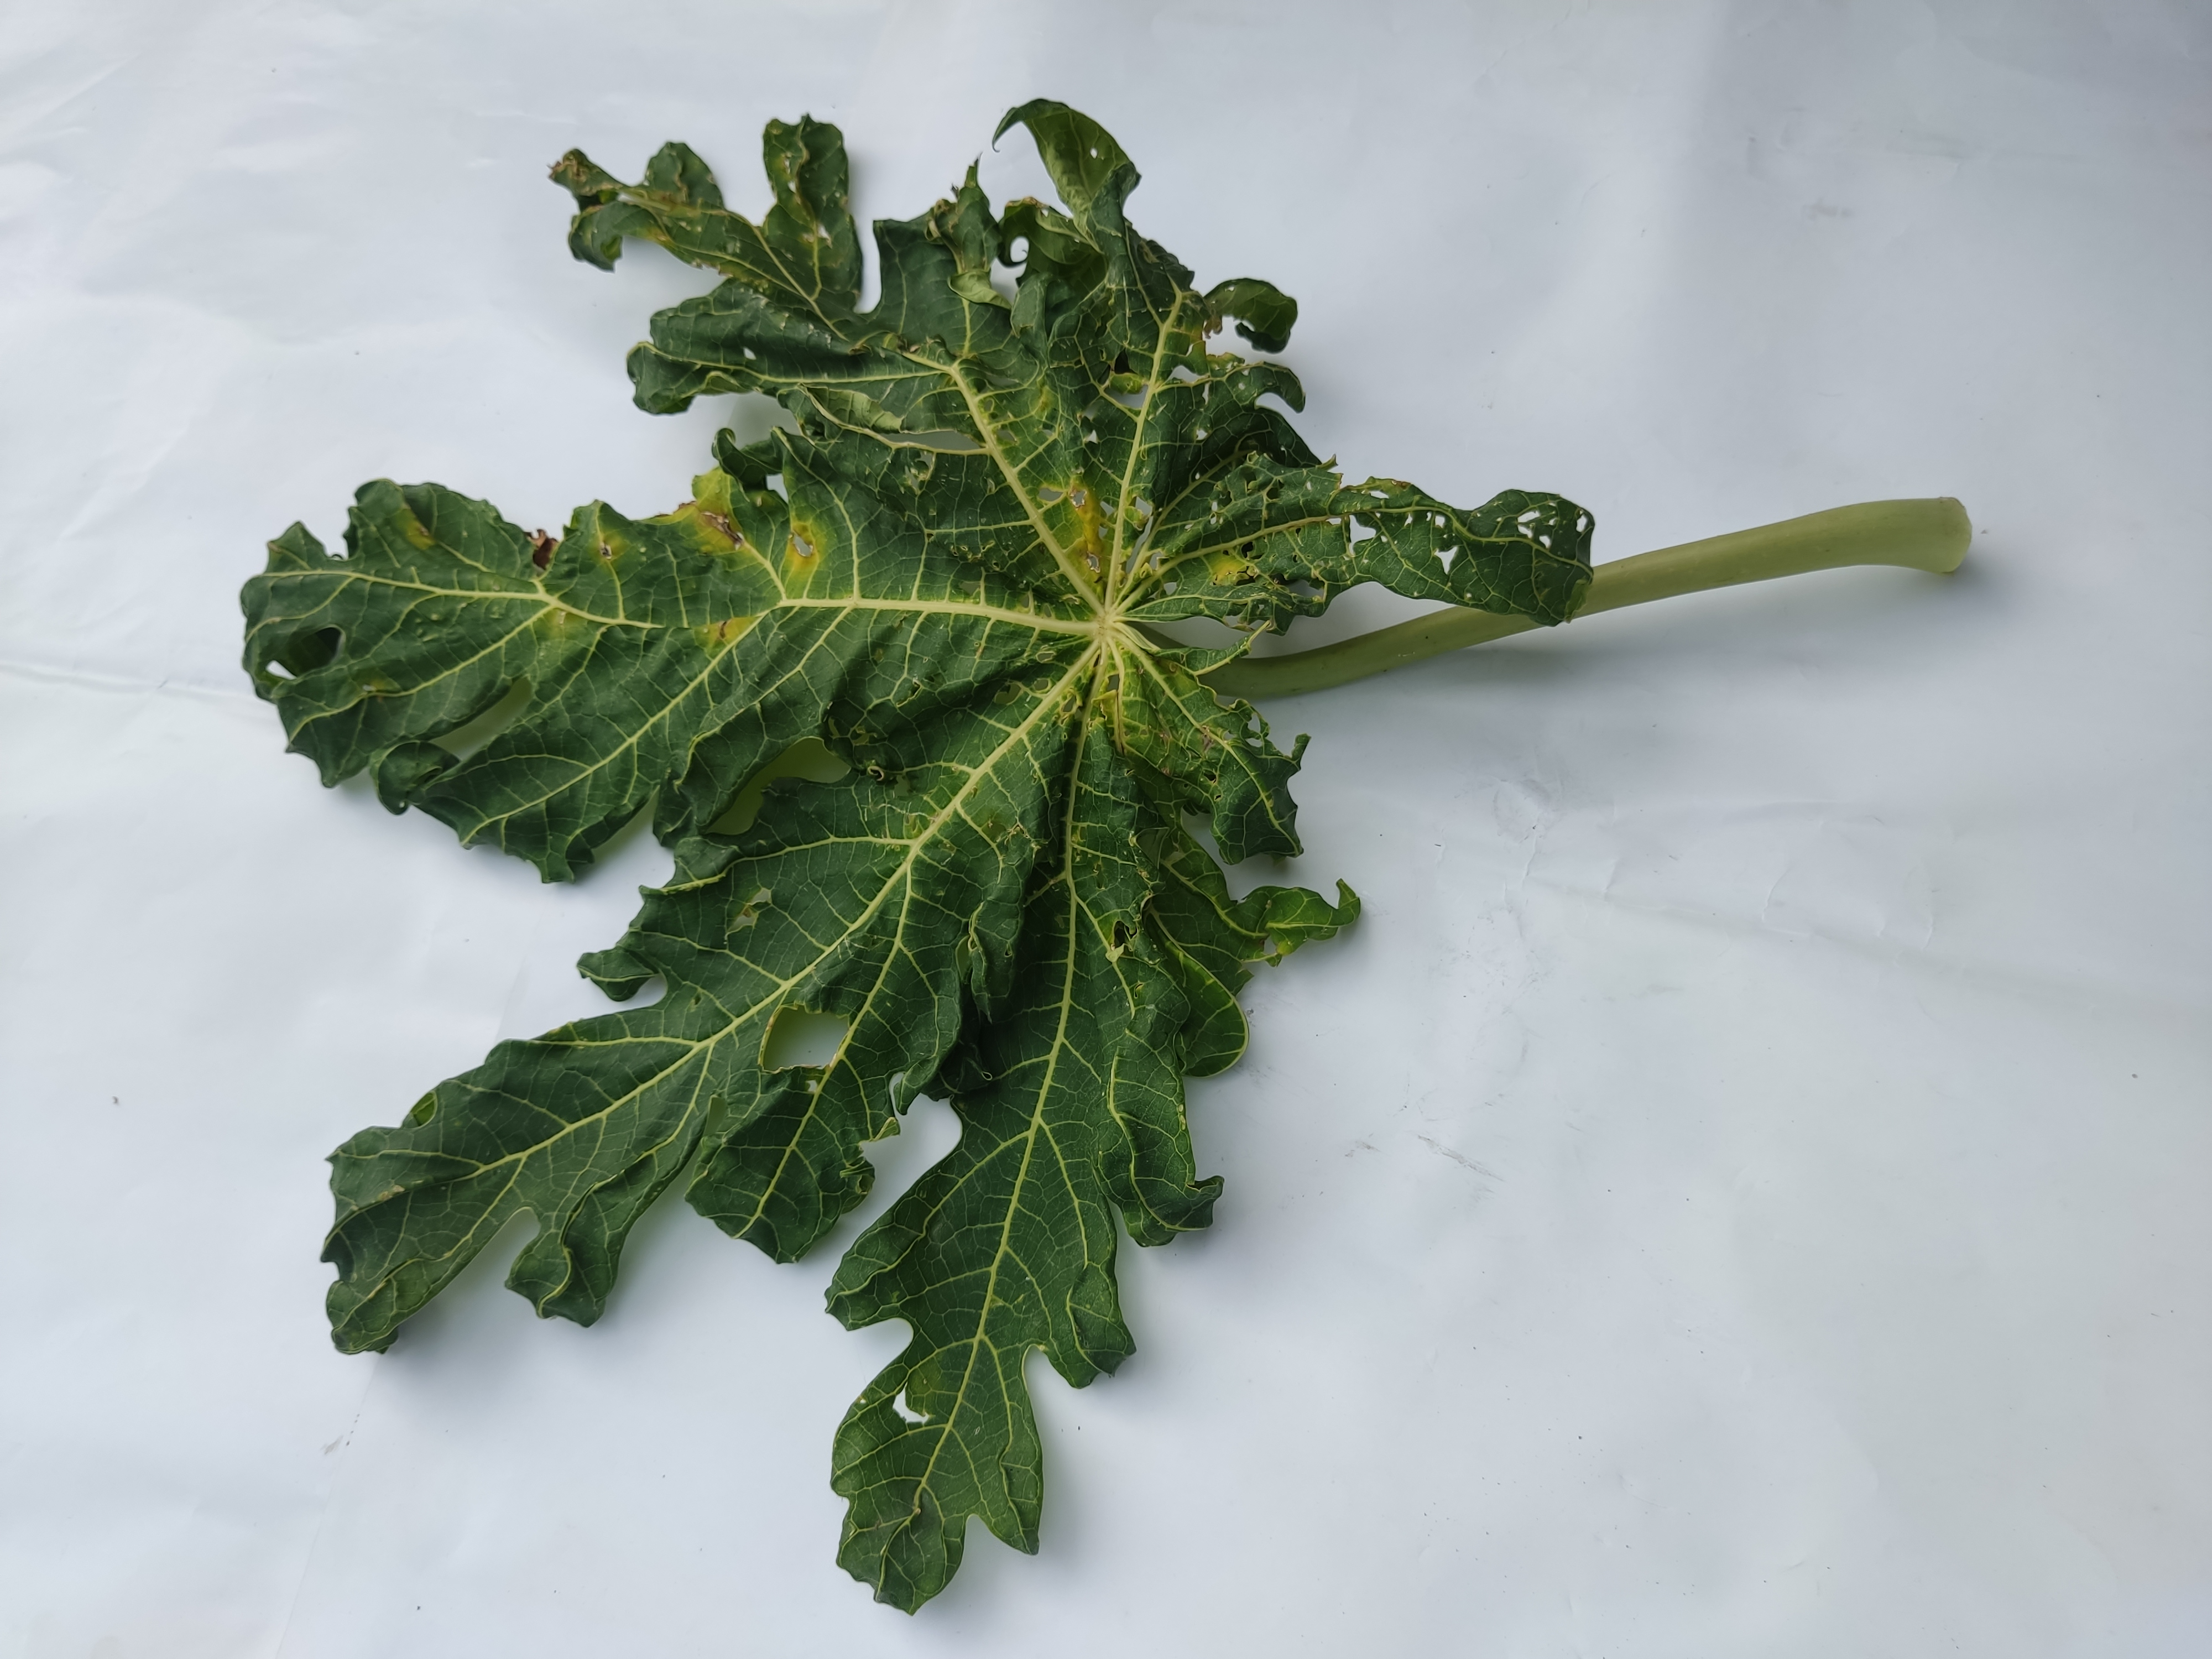
Label: Leaf Curl